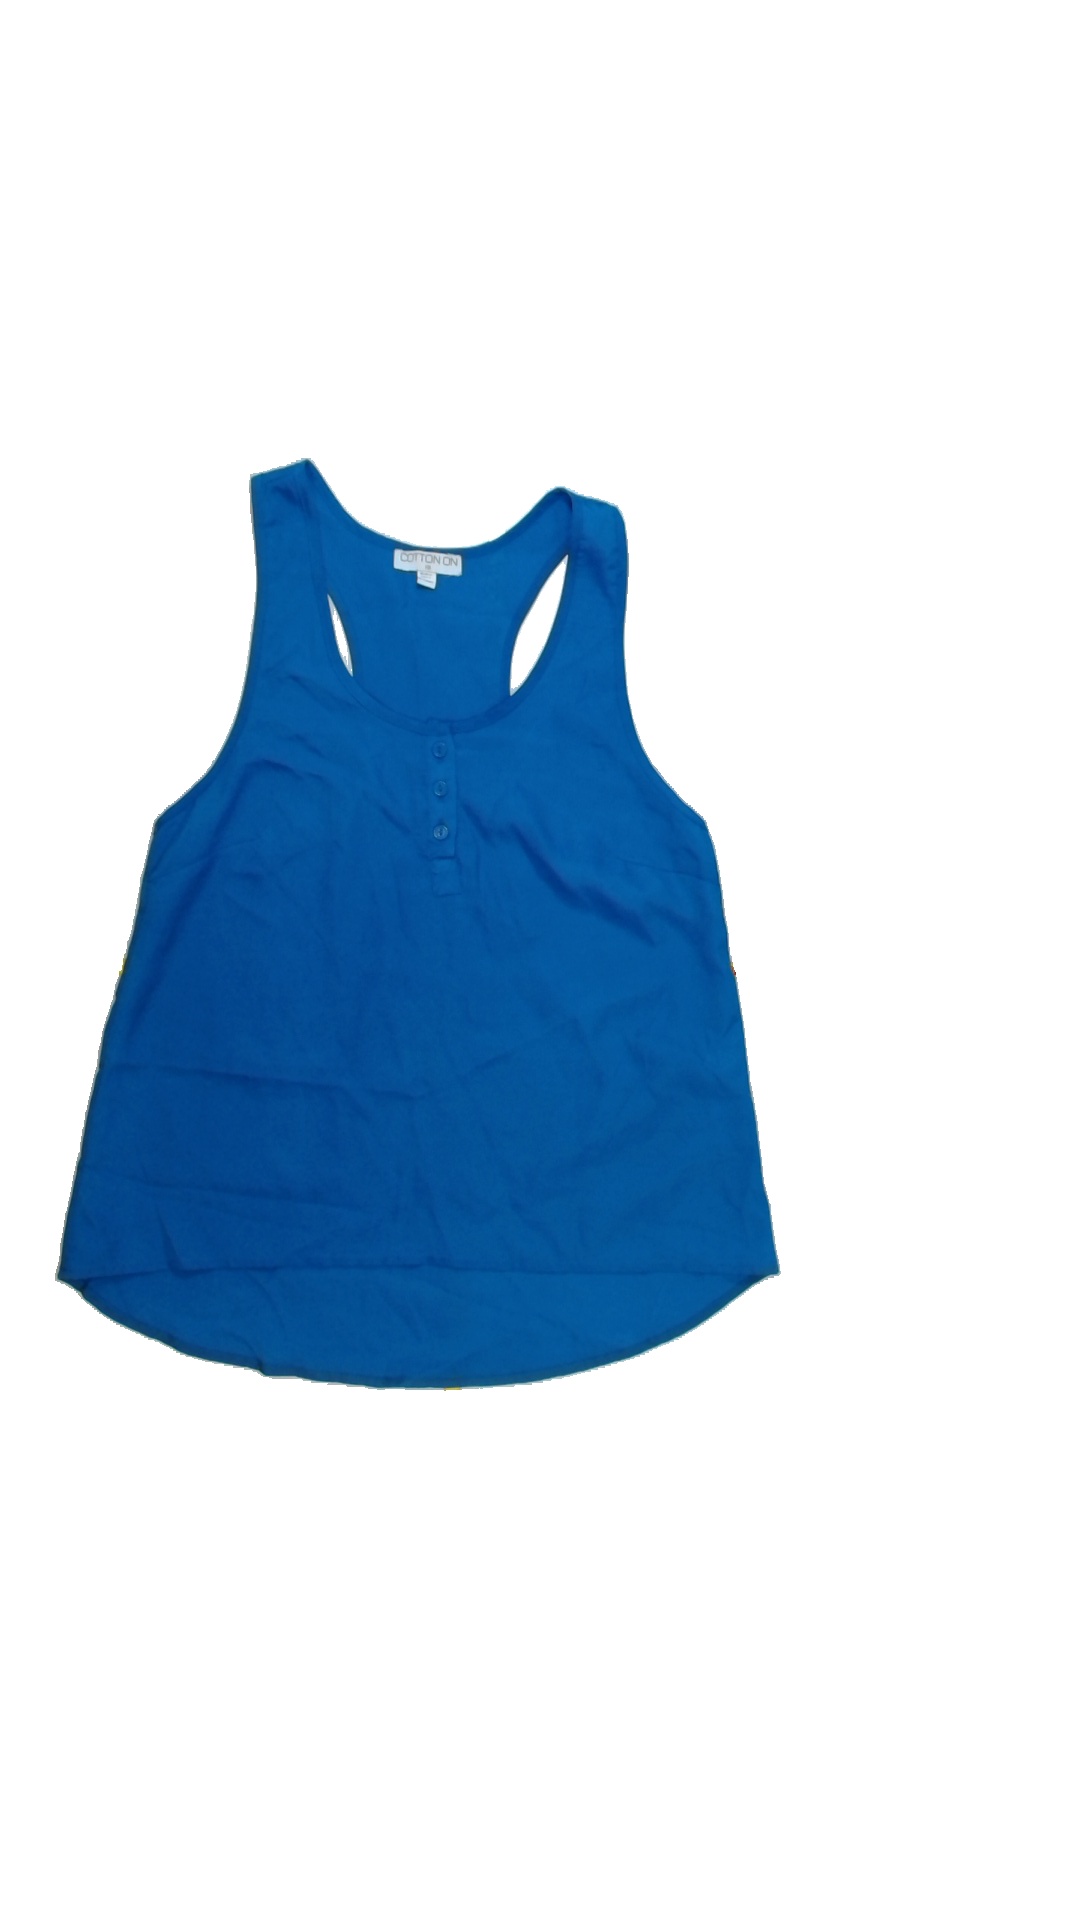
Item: Tank Top (Ladies)
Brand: Not Applicable
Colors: Blue
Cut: Regular, C-collar
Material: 100% Poly
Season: All
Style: No trend
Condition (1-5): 5
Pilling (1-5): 5
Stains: No
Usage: Reuse
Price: <50